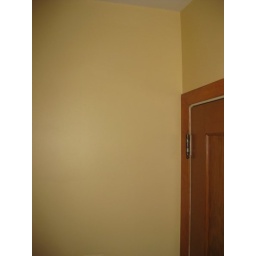
kitchen wall by back door after